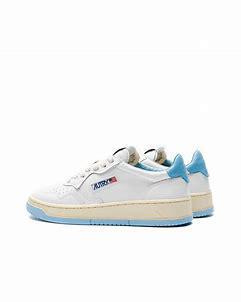
Brand: Autry
Model: Action Shoes Autry Action Medalist